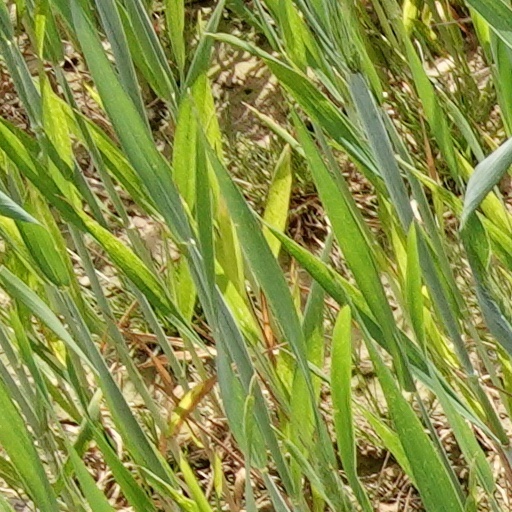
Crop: wheat